The Voice of the North

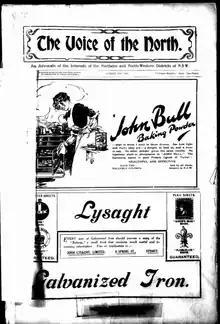
"Voice of the North" 9 August 1918

The Voice of the North was a newspaper published in Newcastle, New South Wales, Australia from 1910 to May 1933.